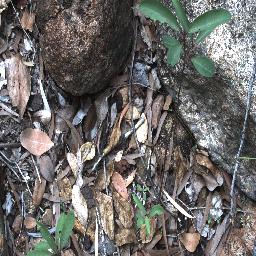
Label: rubber_vine